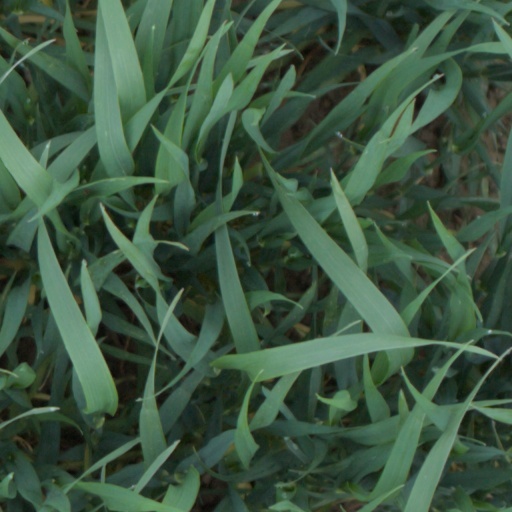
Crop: wheat